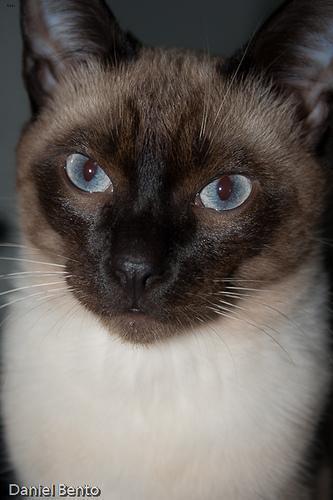
Siamese